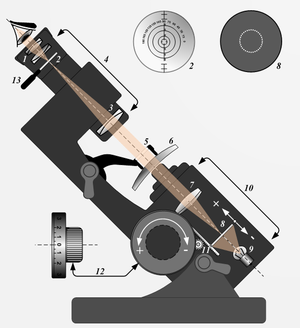
Le frontofocomètre ou frontophocomètre est un instrument d’optique permettant la mesure de la puissance frontale image d'un verre de lunette.